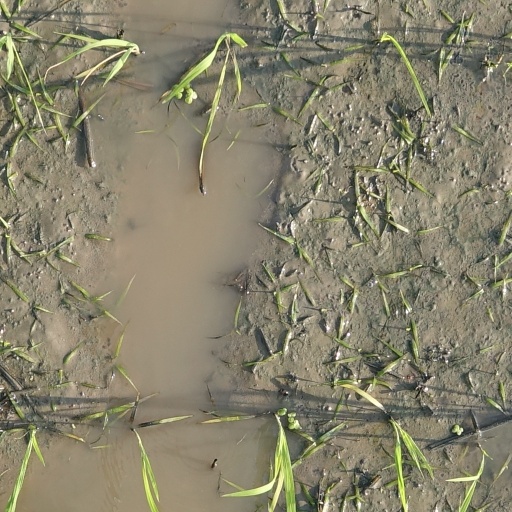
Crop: rice